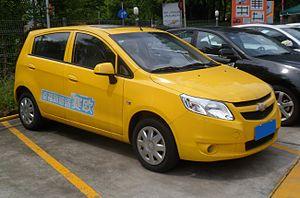
La Chevrolet Sail est une automobile de la marque américaine Chevrolet destinée au marché chinois. C'était une Opel Corsa de 1993 « regriffée ». Il existe plusieurs variantes : trois volumes, quatre portes ou break.